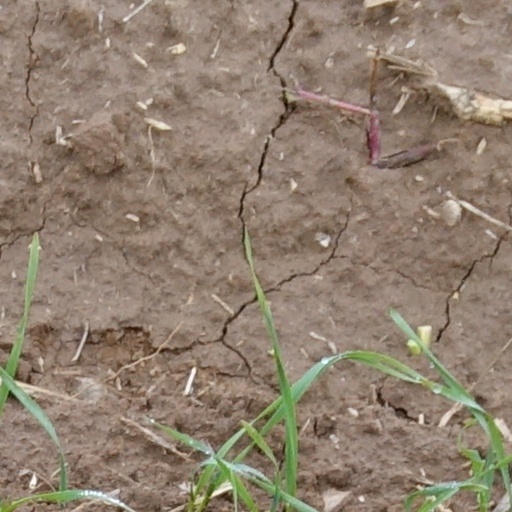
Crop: wheat